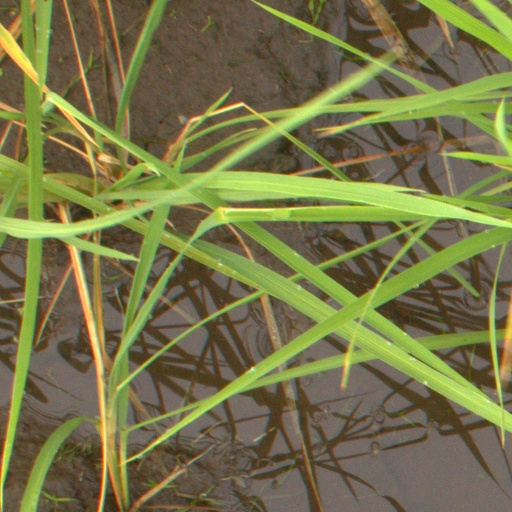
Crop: rice